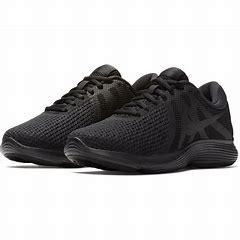
Brand: Nike
Model: Revolution 4